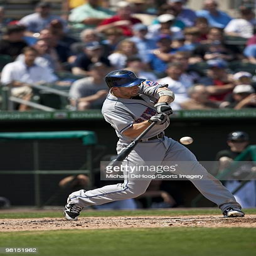
baseball player bats during a game against sports team